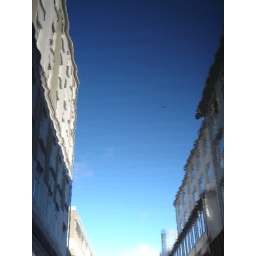
This reflection was just perfect. You can even clearly see the bird flying over head